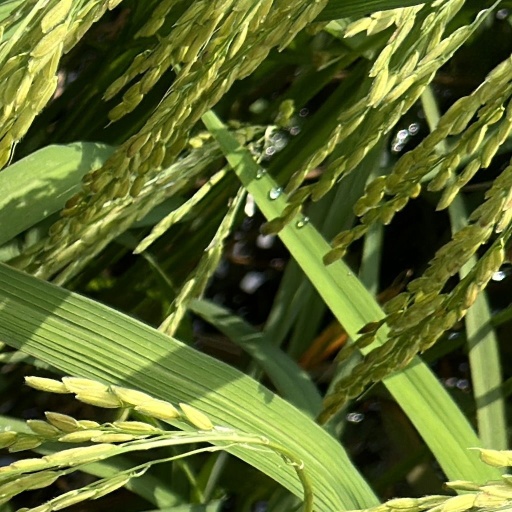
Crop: rice